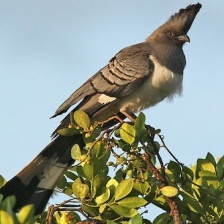
Species: GO AWAY BIRD
Scientific name: CORYTHAIXOIDES CONCOLOR